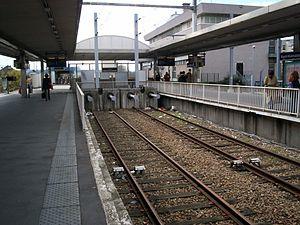
La gare de Rueil-Malmaison est une gare ferroviaire française de la ligne de Paris-Saint-Lazare à Saint-Germain-en-Laye, située dans la commune de Rueil-Malmaison, dans le département des Hauts-de-Seine en région Île-de-France.